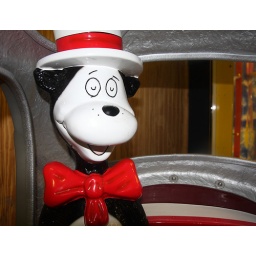
cat in the hat